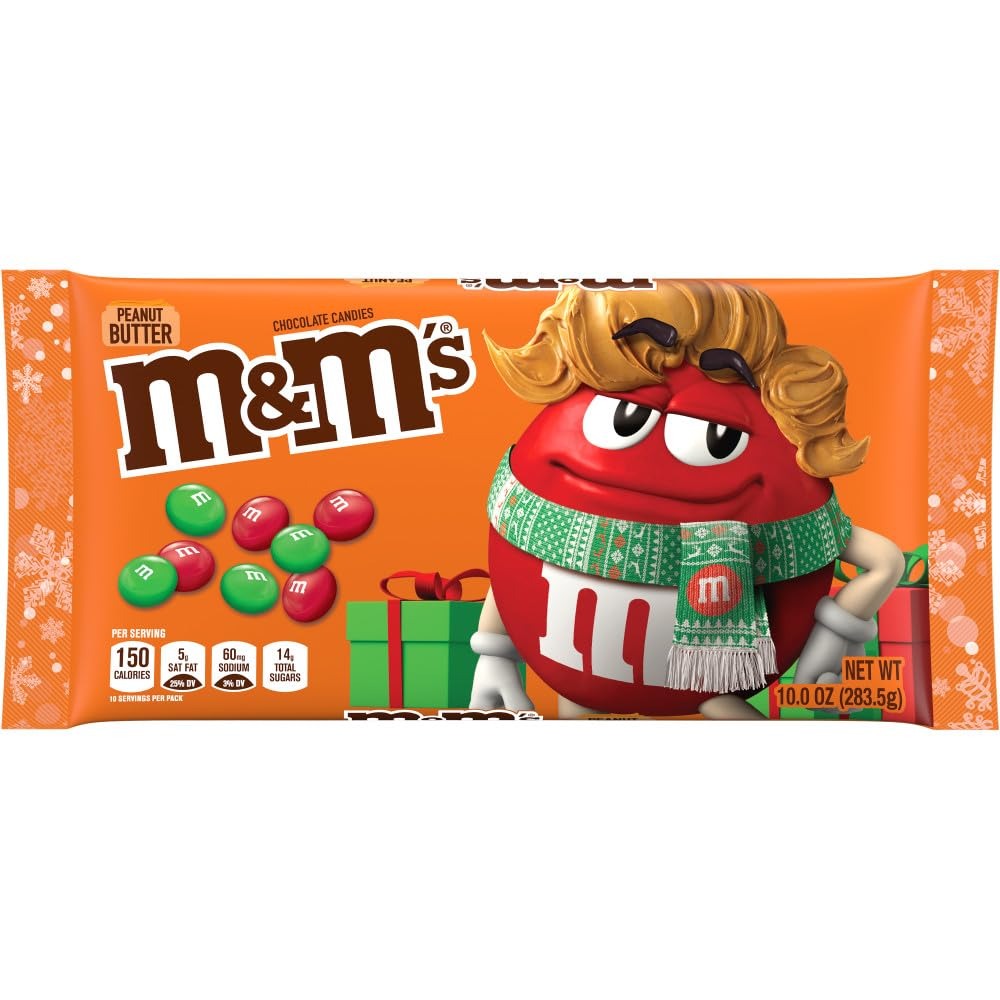
Item Name: M&M'S Peanut Butter Milk Chocolate Christmas Candy Assortment, 10 oz Bag (Pack of 12)
Bullet Point: Contains twelve (12) 10-ounce bags of M&M'S Peanut Butter Chocolate Christmas Candy
Value: 10.0
Unit: Ounce

Price: 4.975